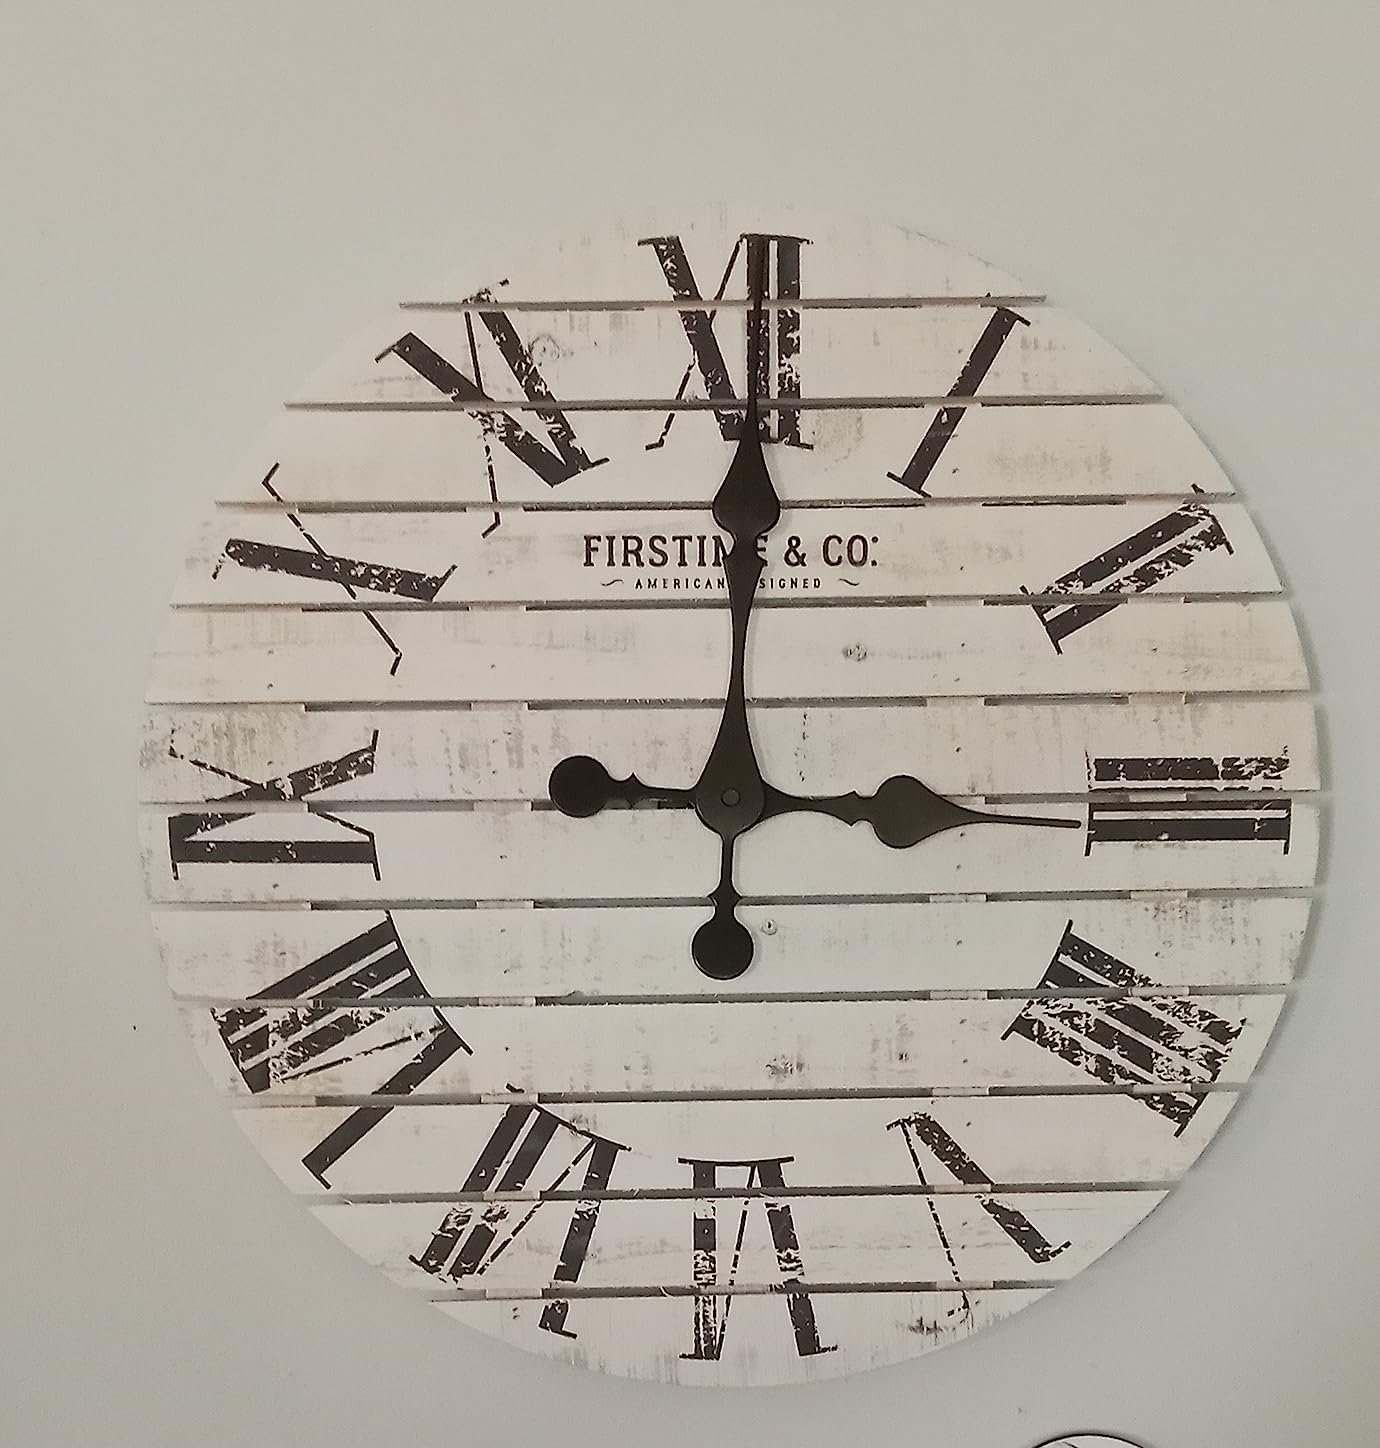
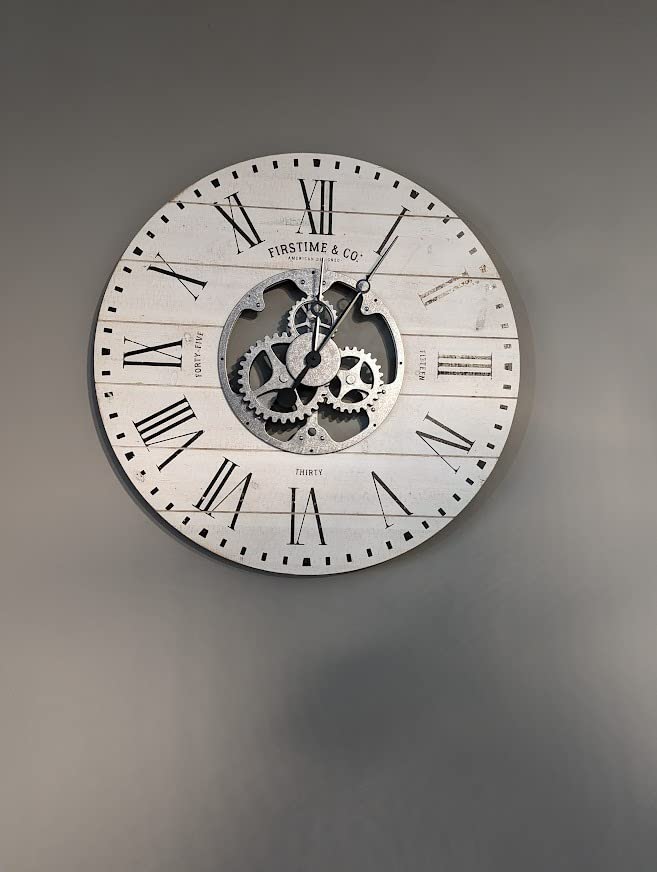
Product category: clock
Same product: no